Operation Wetback

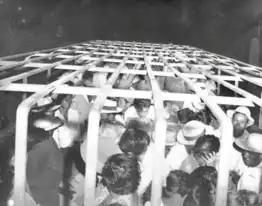

Operation Wetback was an immigration law enforcement initiative under President Dwight D. Eisenhower created by Joseph May Swing, a retired United States Army lieutenant general and head of the United States Immigration and Naturalization Service (INS). The program was implemented in June 1954 by U.S. Attorney General Herbert Brownell. The short-lived operation used military-style tactics to remove Mexican immigrants—some of them American citizens—from the United States. Though millions of Mexicans had legally entered the country through joint immigration programs in the first half of the 20th century, with some being naturalized citizens and some once native, Operation Wetback was designed to send them to Mexico.